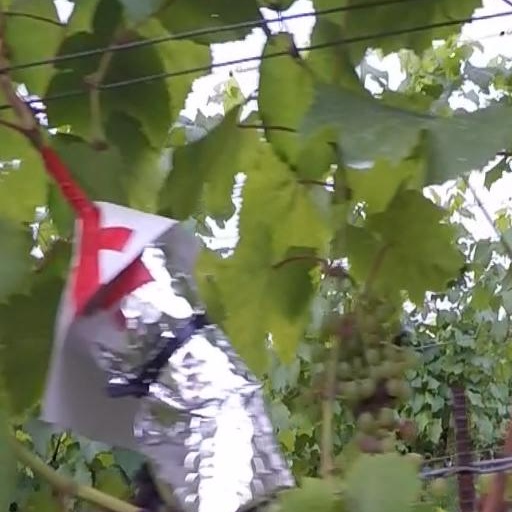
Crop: grape